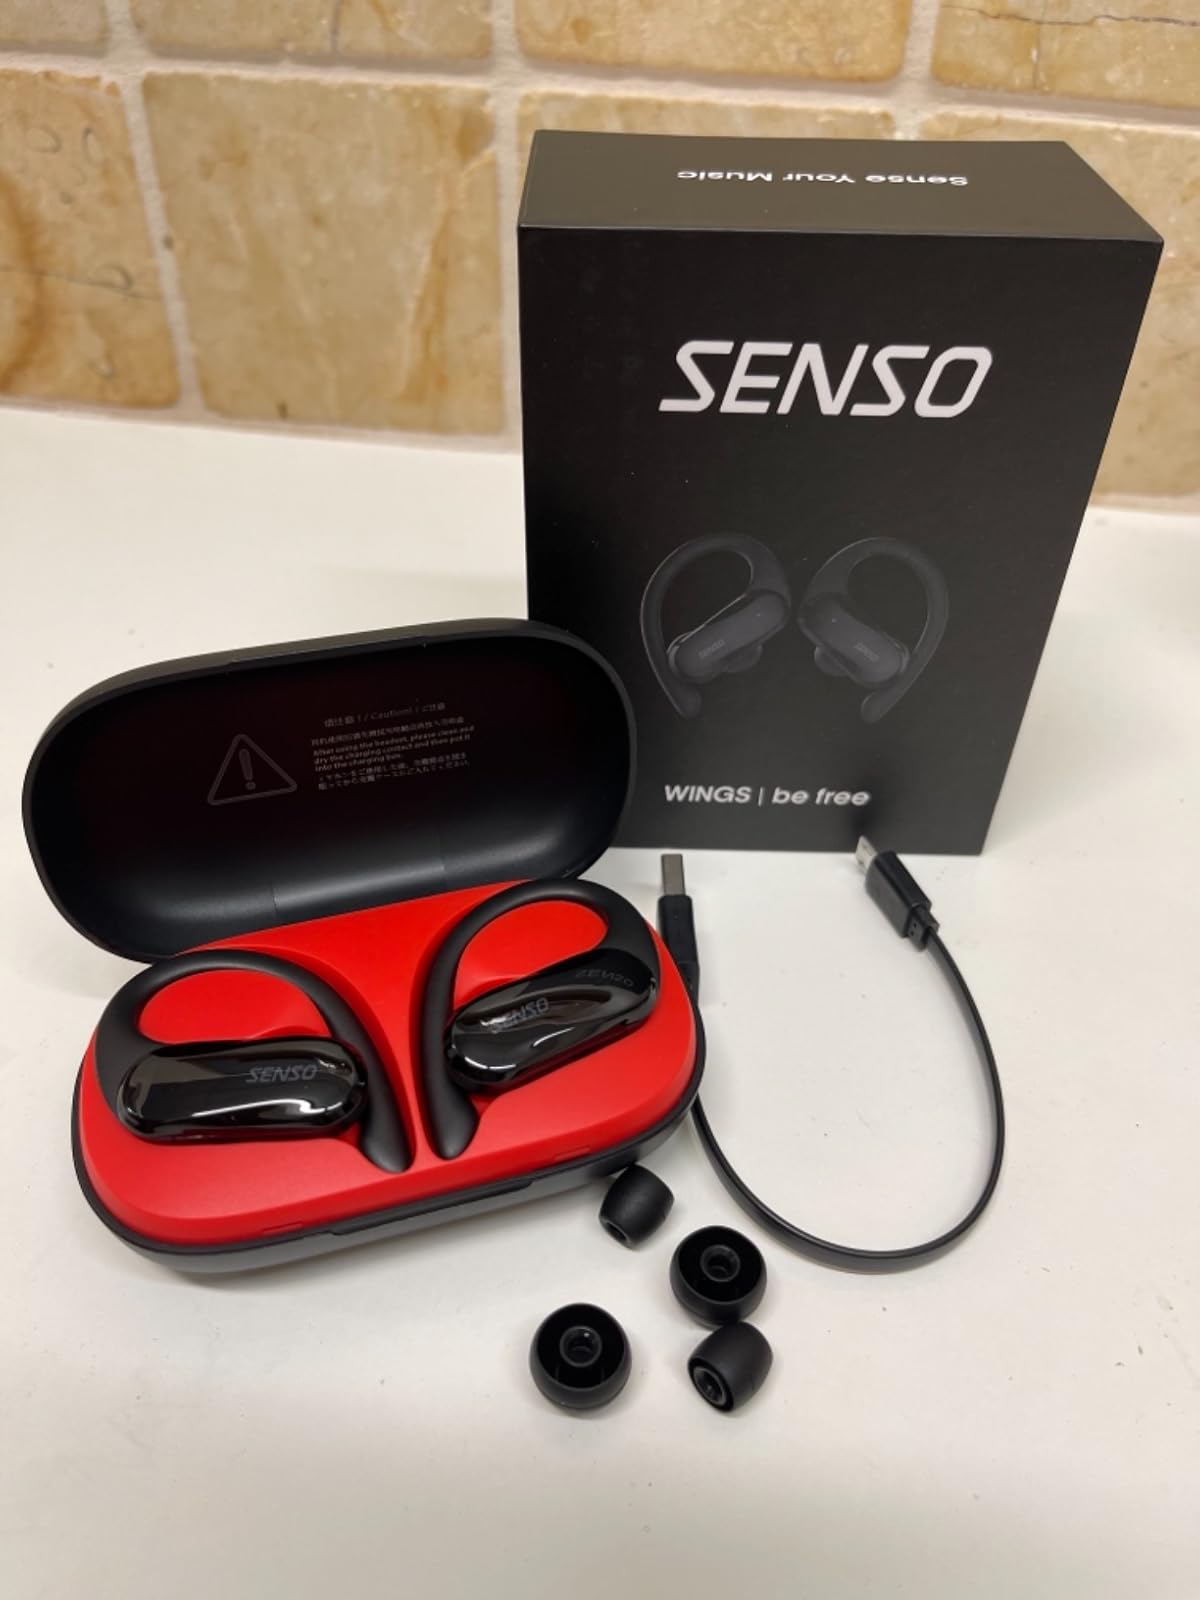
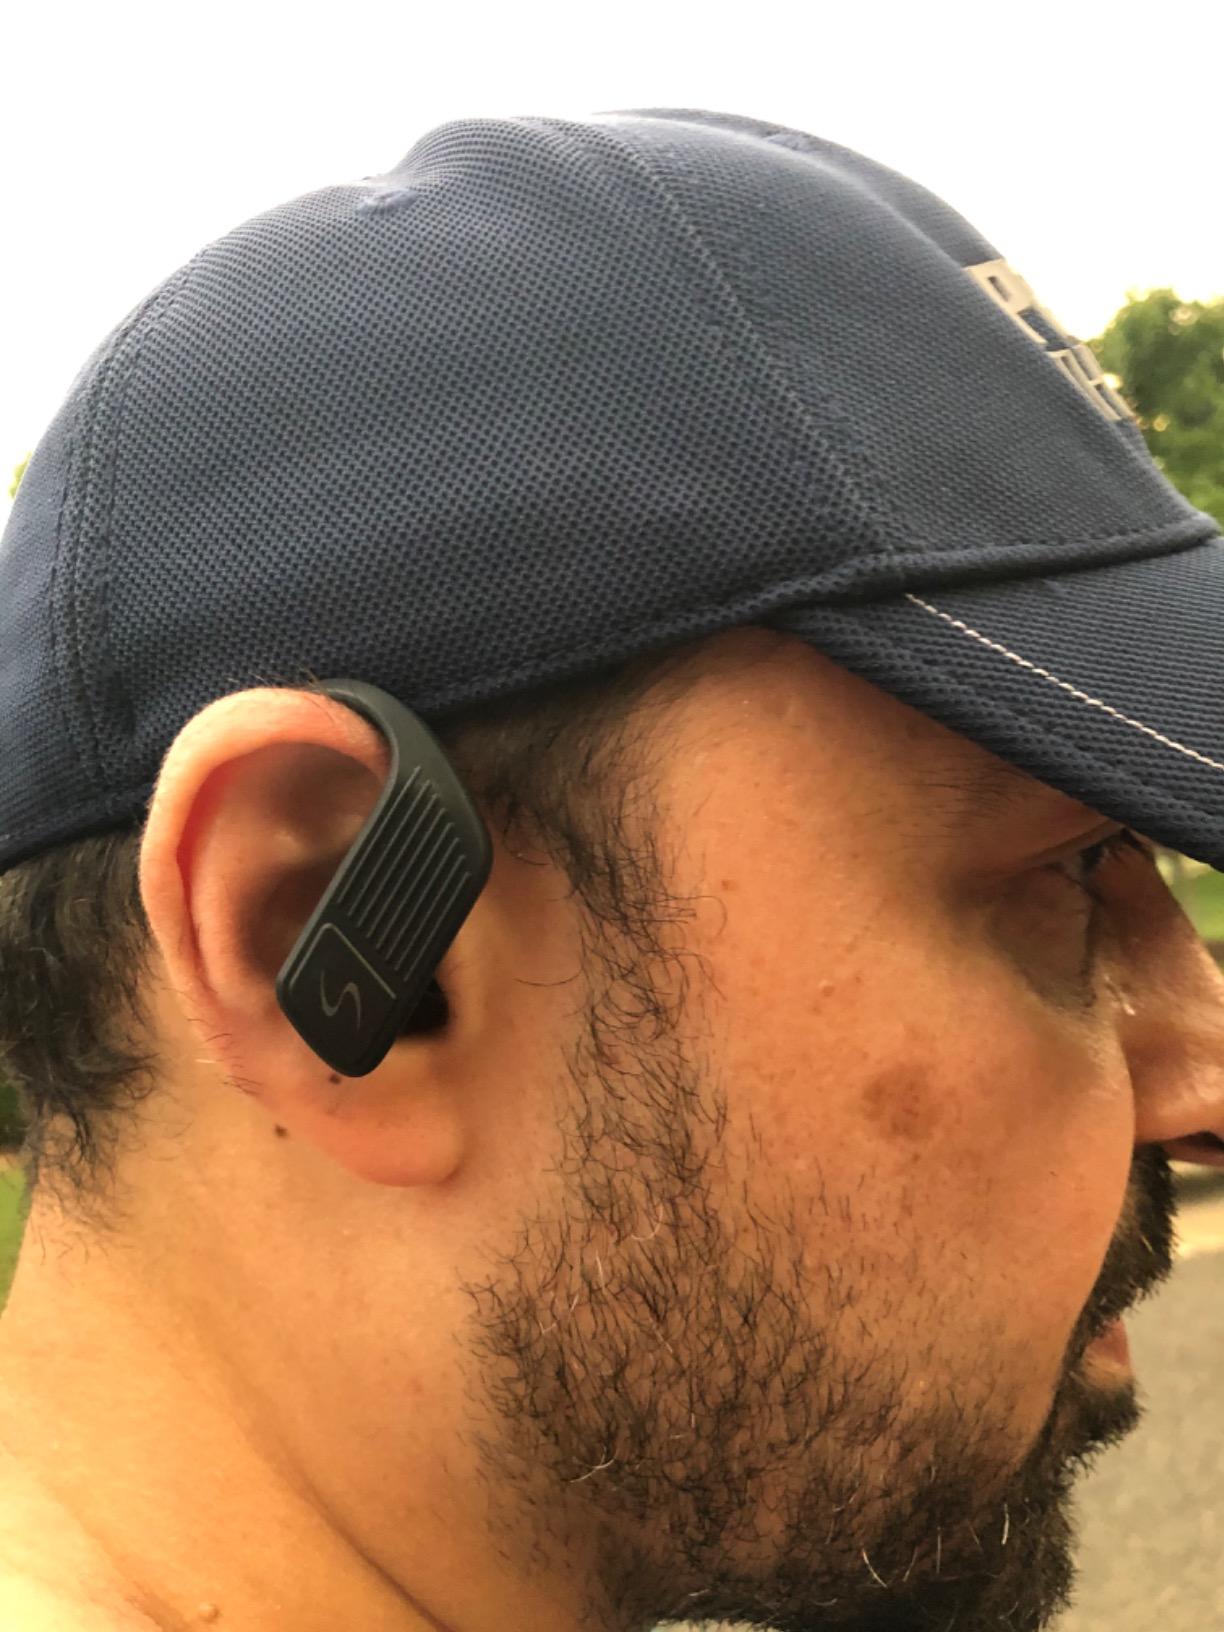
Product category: earbuds
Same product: no